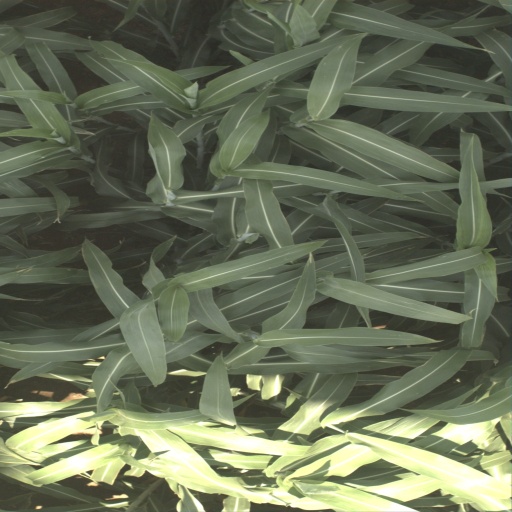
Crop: sorghum